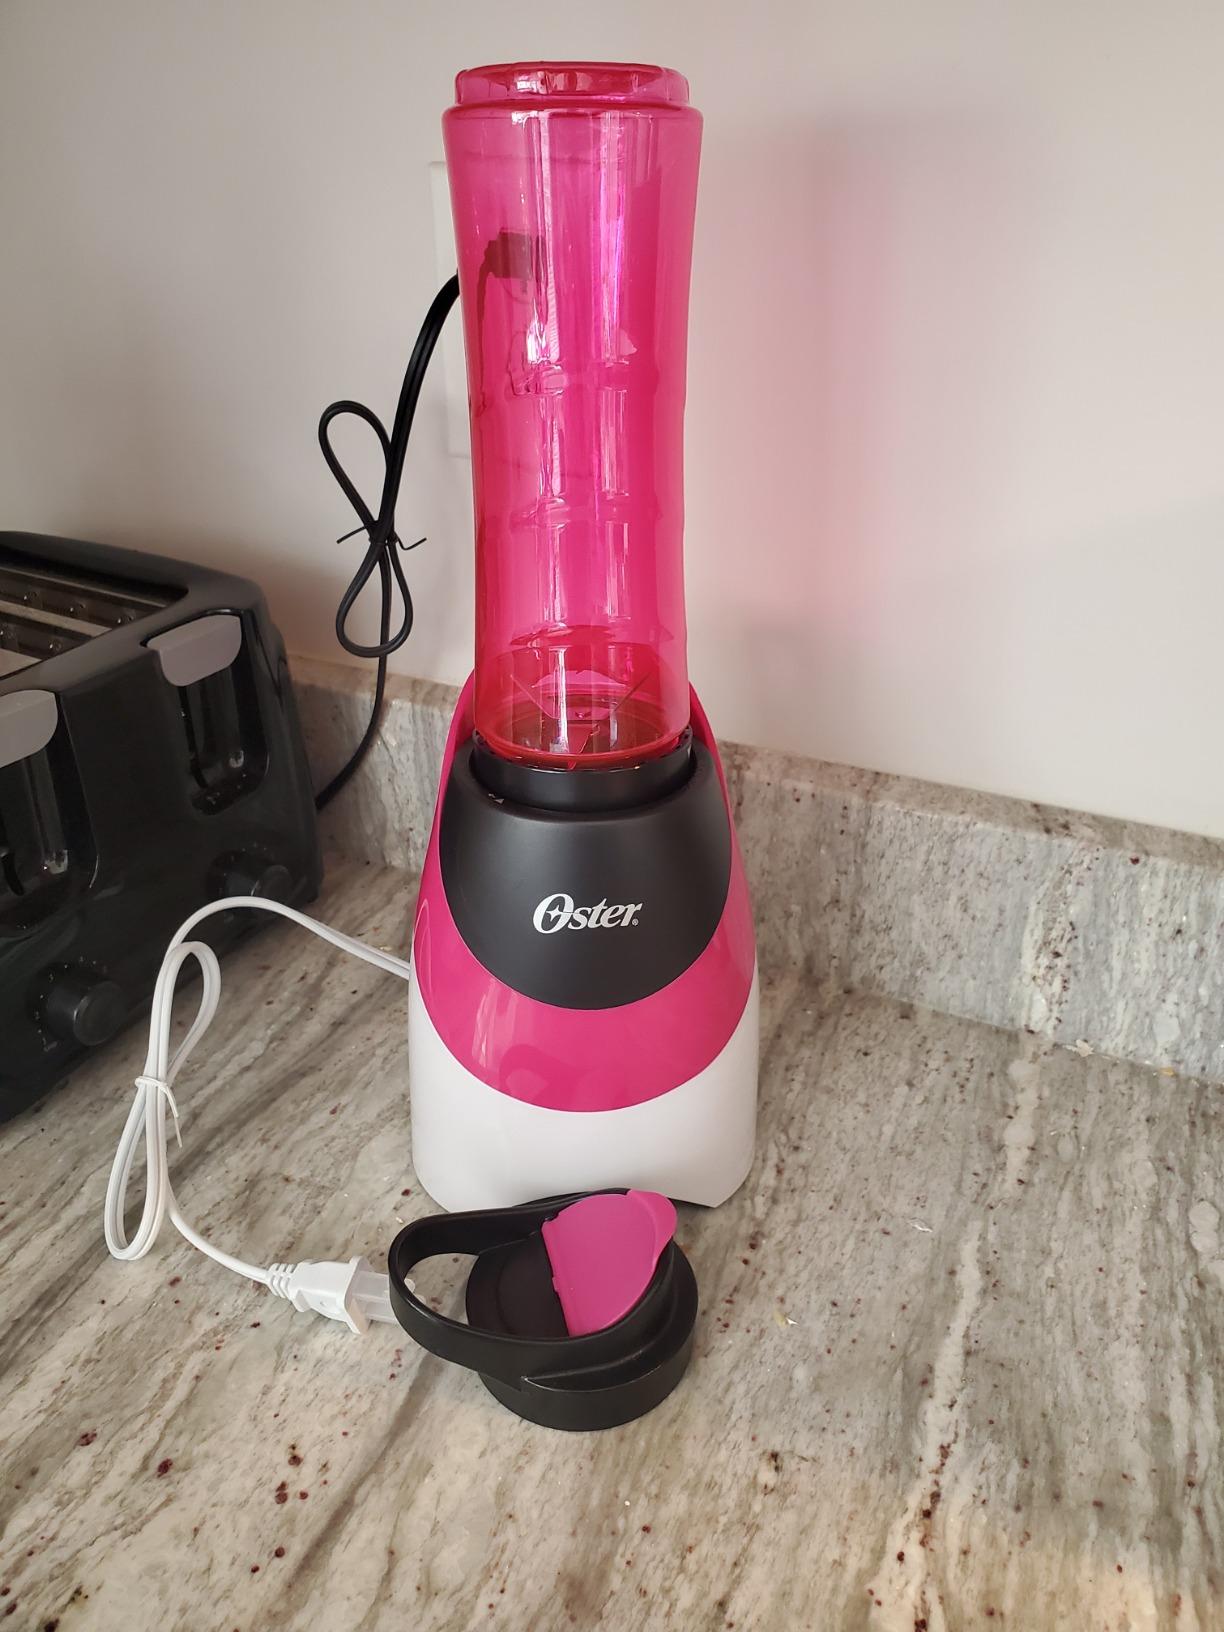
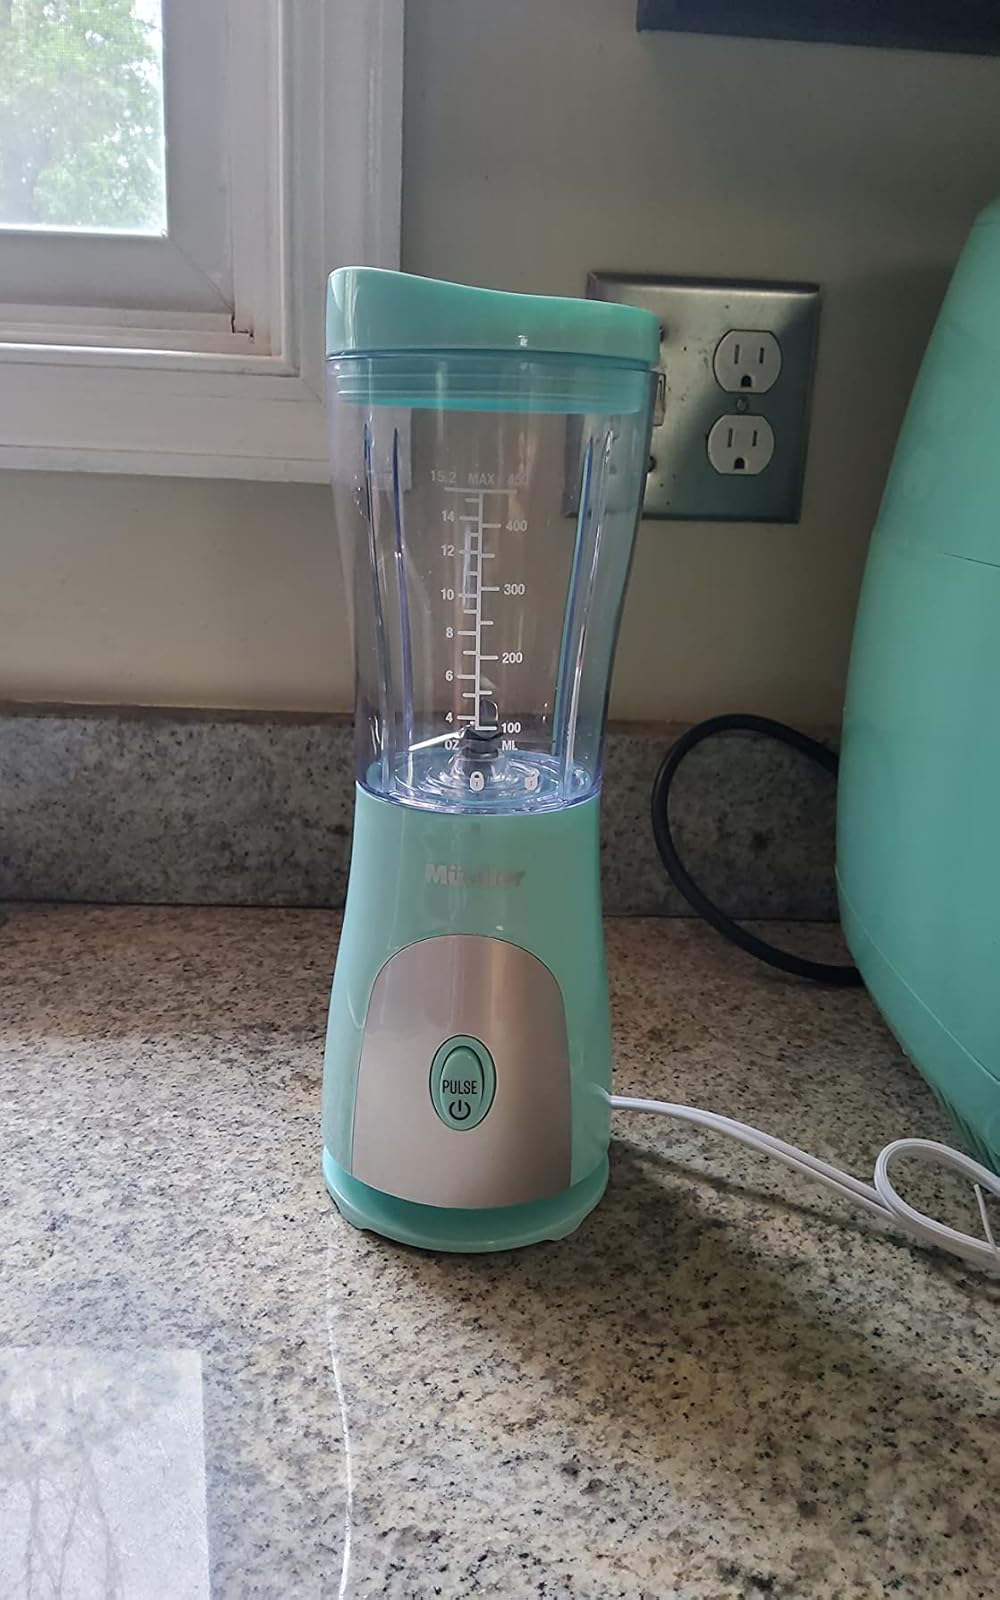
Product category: items_blender
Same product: no